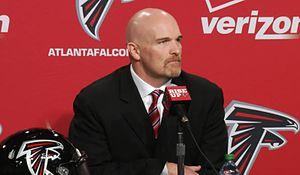
Les Falcons d'Atlanta sont une franchise de la Ligue nationale de football basée à Atlanta dans l'État de Géorgie. La franchise est fondée le 30 juin 1965 et dispute son premier match en 1966. Elle est actuellement propriété d'Arthur Blank et est dirigée par Dan Quinn.